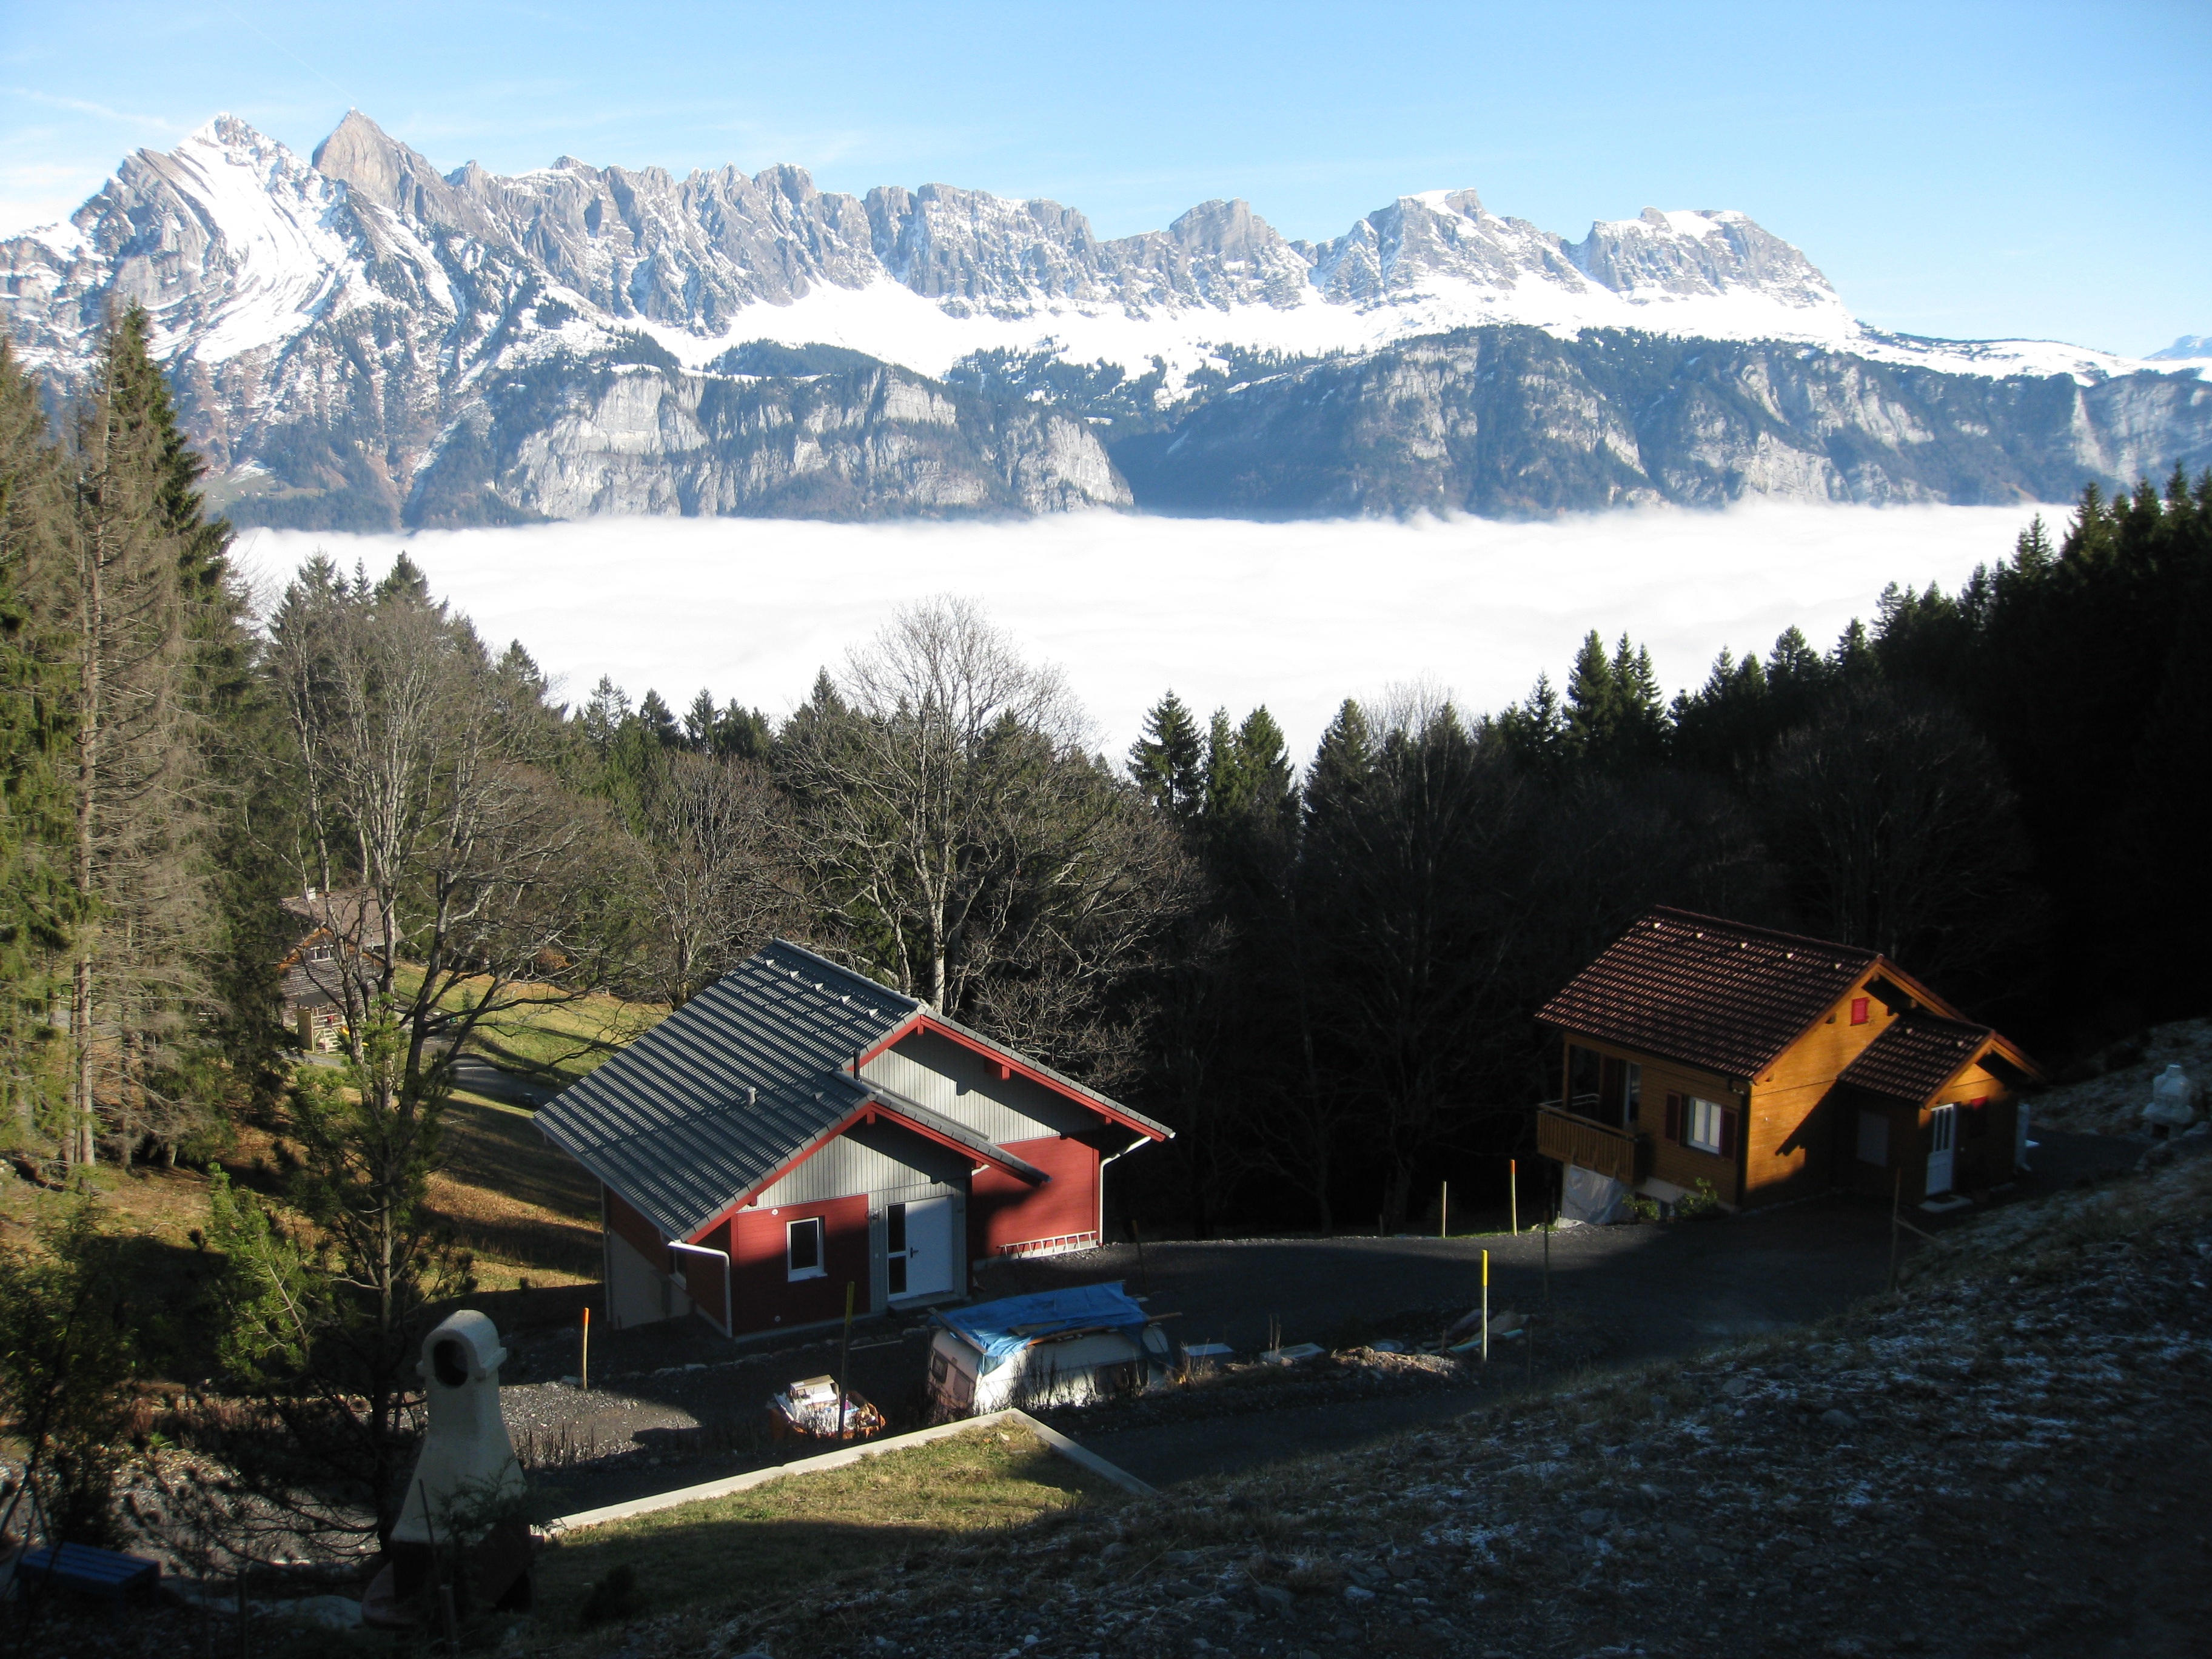
wilderness, mountain, snow, valley, mountain range, hut, village, alpine, mountains, alps, mood, sea of fog, mountainous landforms, alvier